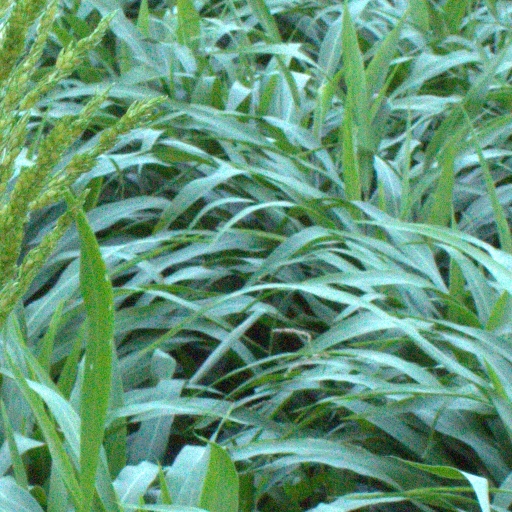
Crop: sorghum